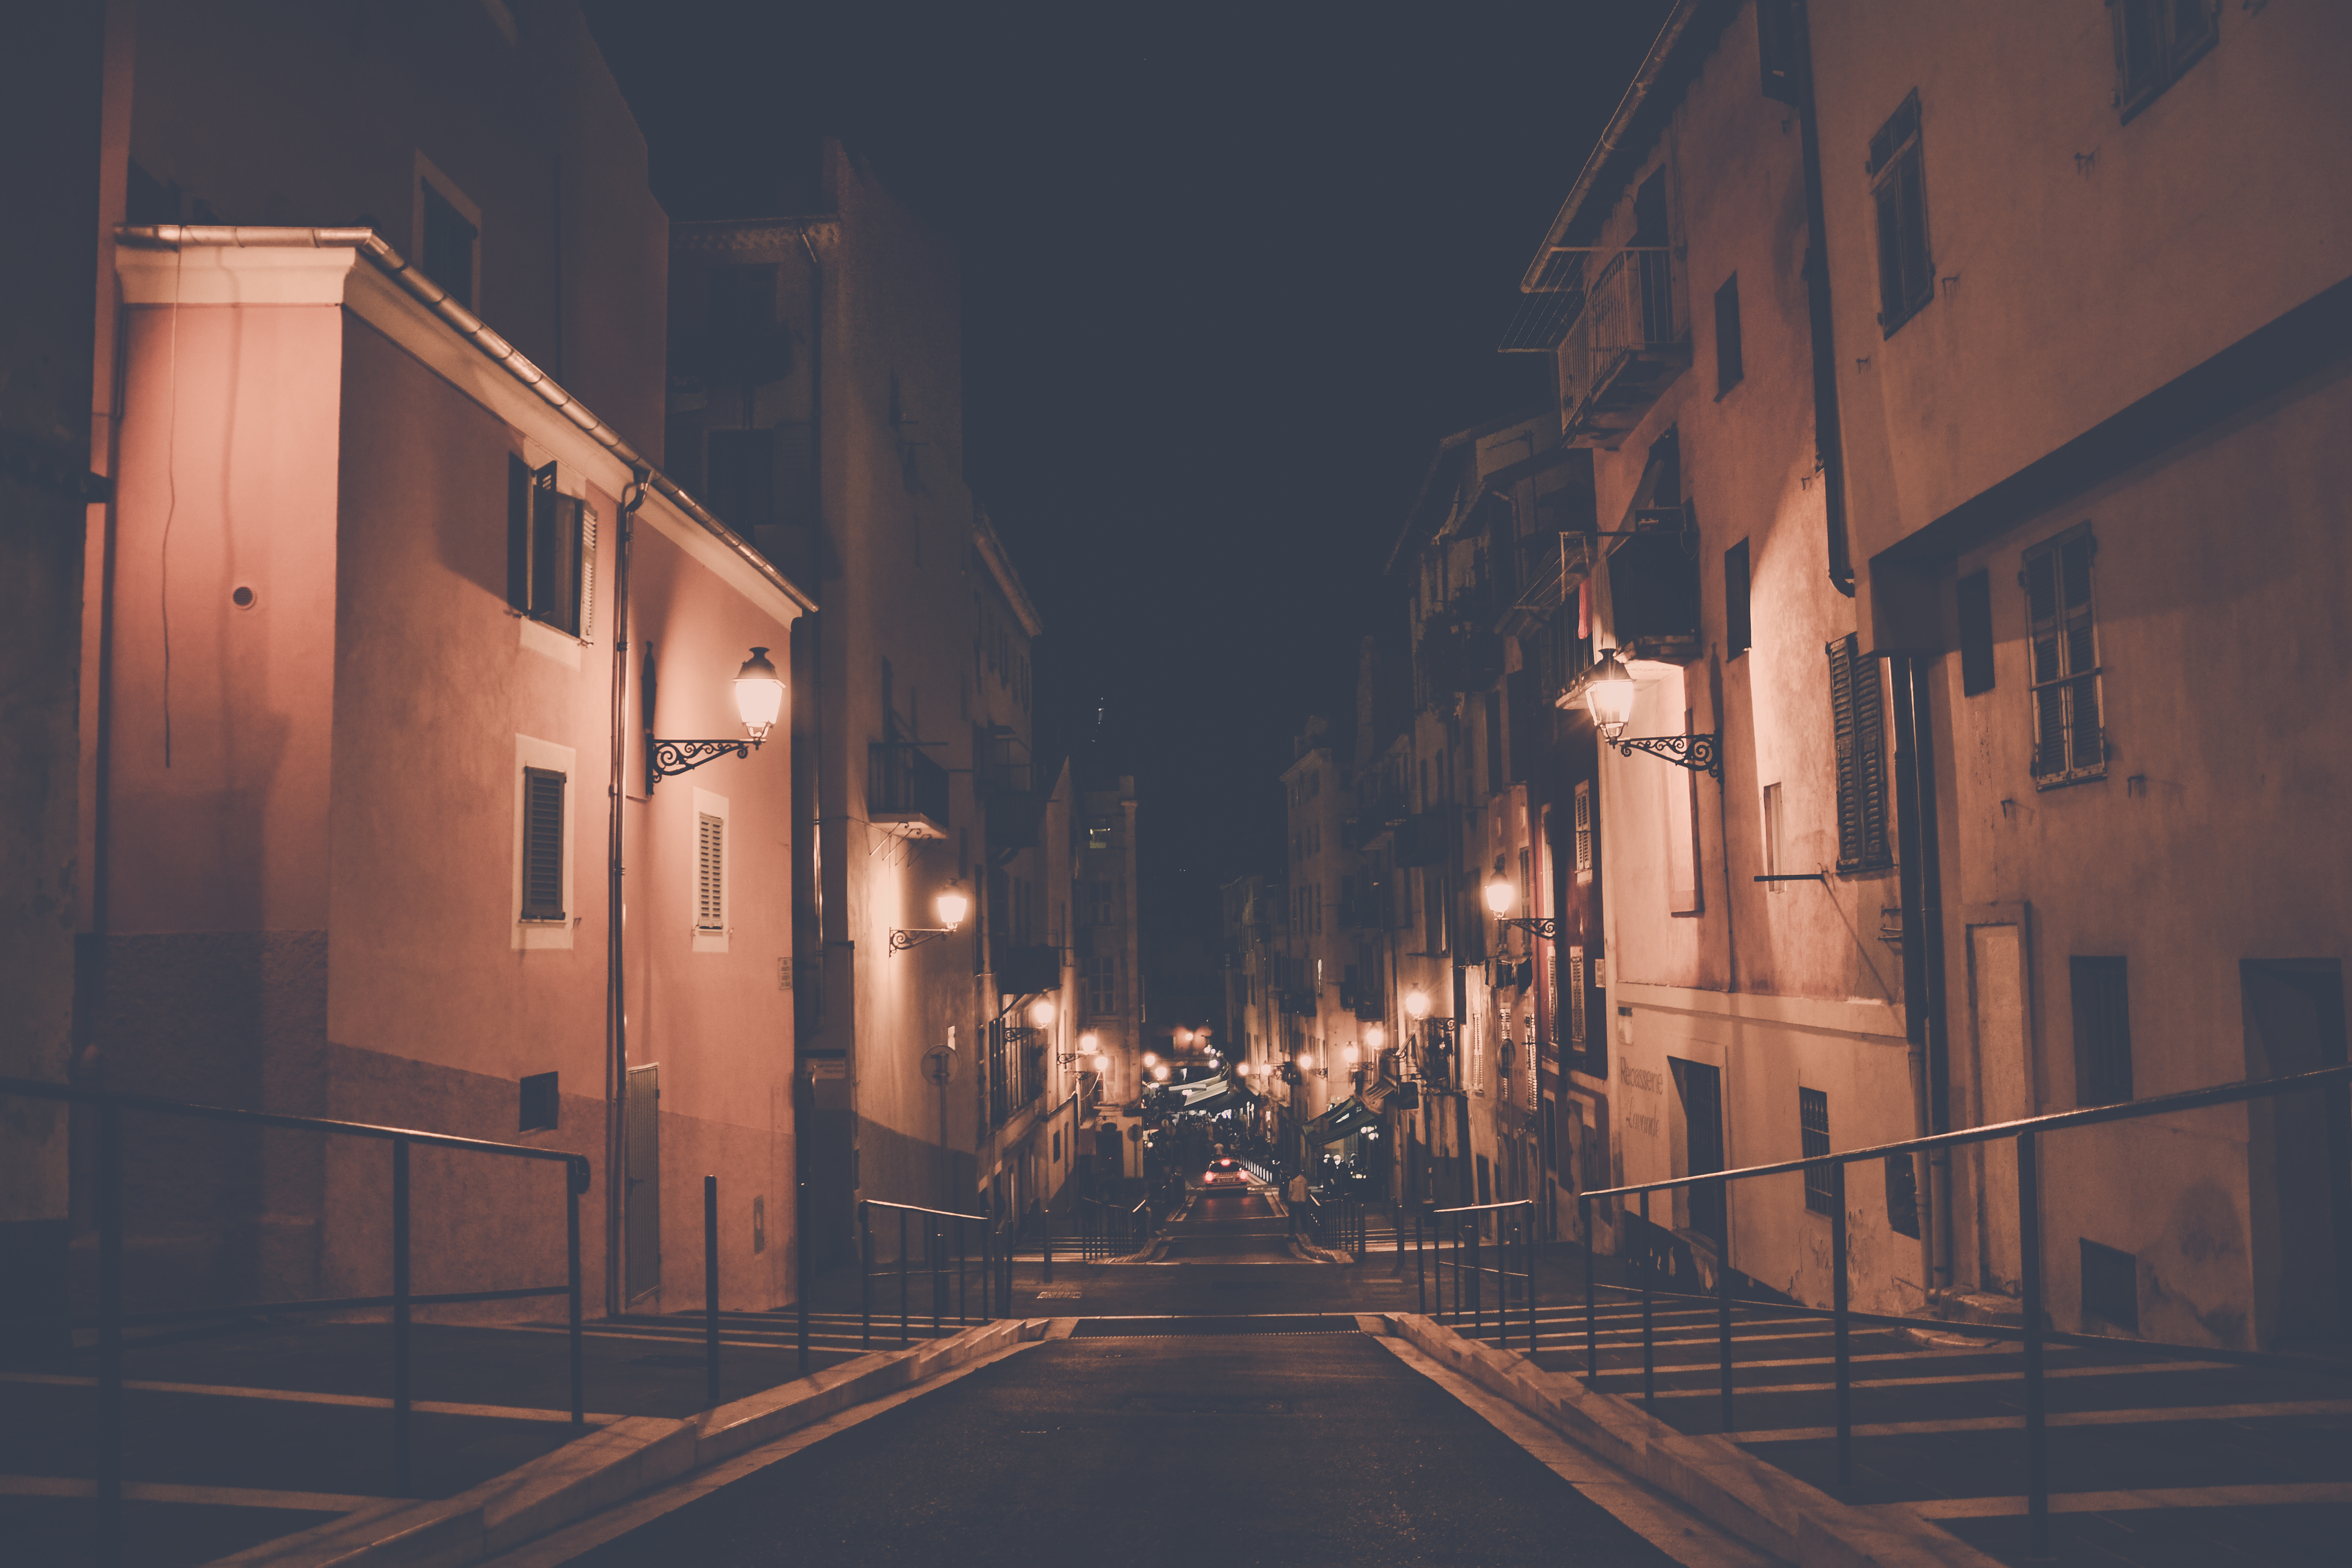
light, architecture, road, street, night, morning, town, alley, city, urban, cityscape, dark, evening, darkness, lighting, buildings, infrastructure, urban area